Hurricane Rita

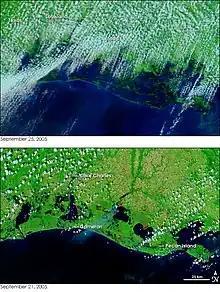
Two satellite images showing the extent of flooding caused by Rita in Louisiana and Texas.

In Vermilion Parish east of its landfall location, Rita's storm surge damaged dozens of homes and businesses, including most of the structures on Pecan Island. The floodwaters damaged a driveway to a lock and dam in Intracoastal City, and also damaged shrimp boats. The floodwaters inundated parts of U.S. Route 90 in St. Mary Parish. Rescue efforts were undertaken for up to 1,000 people stranded by local flooding. On Saturday, September 24 alone, 250 people were rescued.